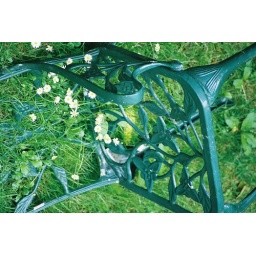
A chair was once found knocked over onto the grass and then photographed.